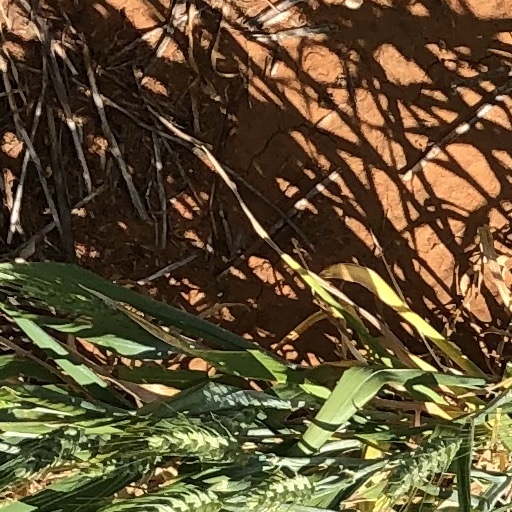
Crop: wheat